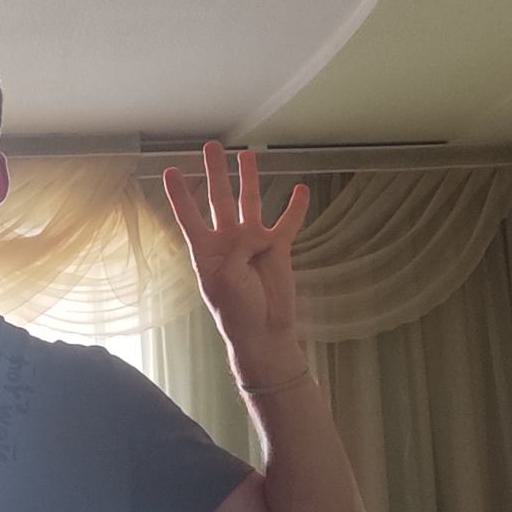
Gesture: four